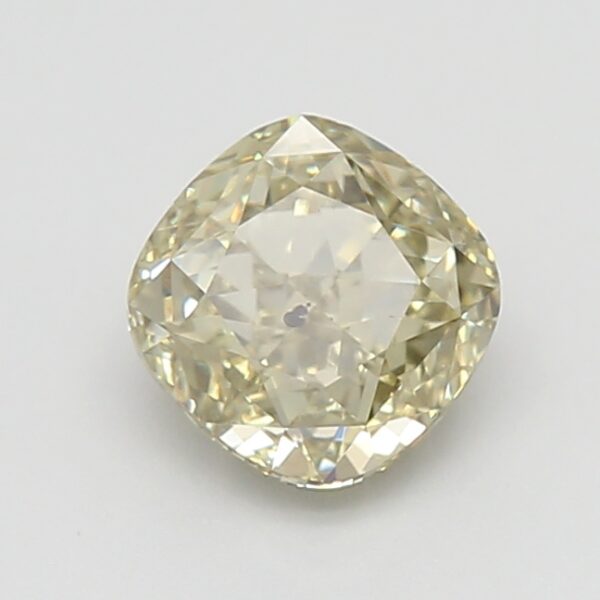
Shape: cushion
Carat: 1.71
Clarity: SI2
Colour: FANCY
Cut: EX
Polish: EX
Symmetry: VG
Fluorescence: N
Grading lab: GIA
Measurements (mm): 6.39 x 6.34 x 4.41